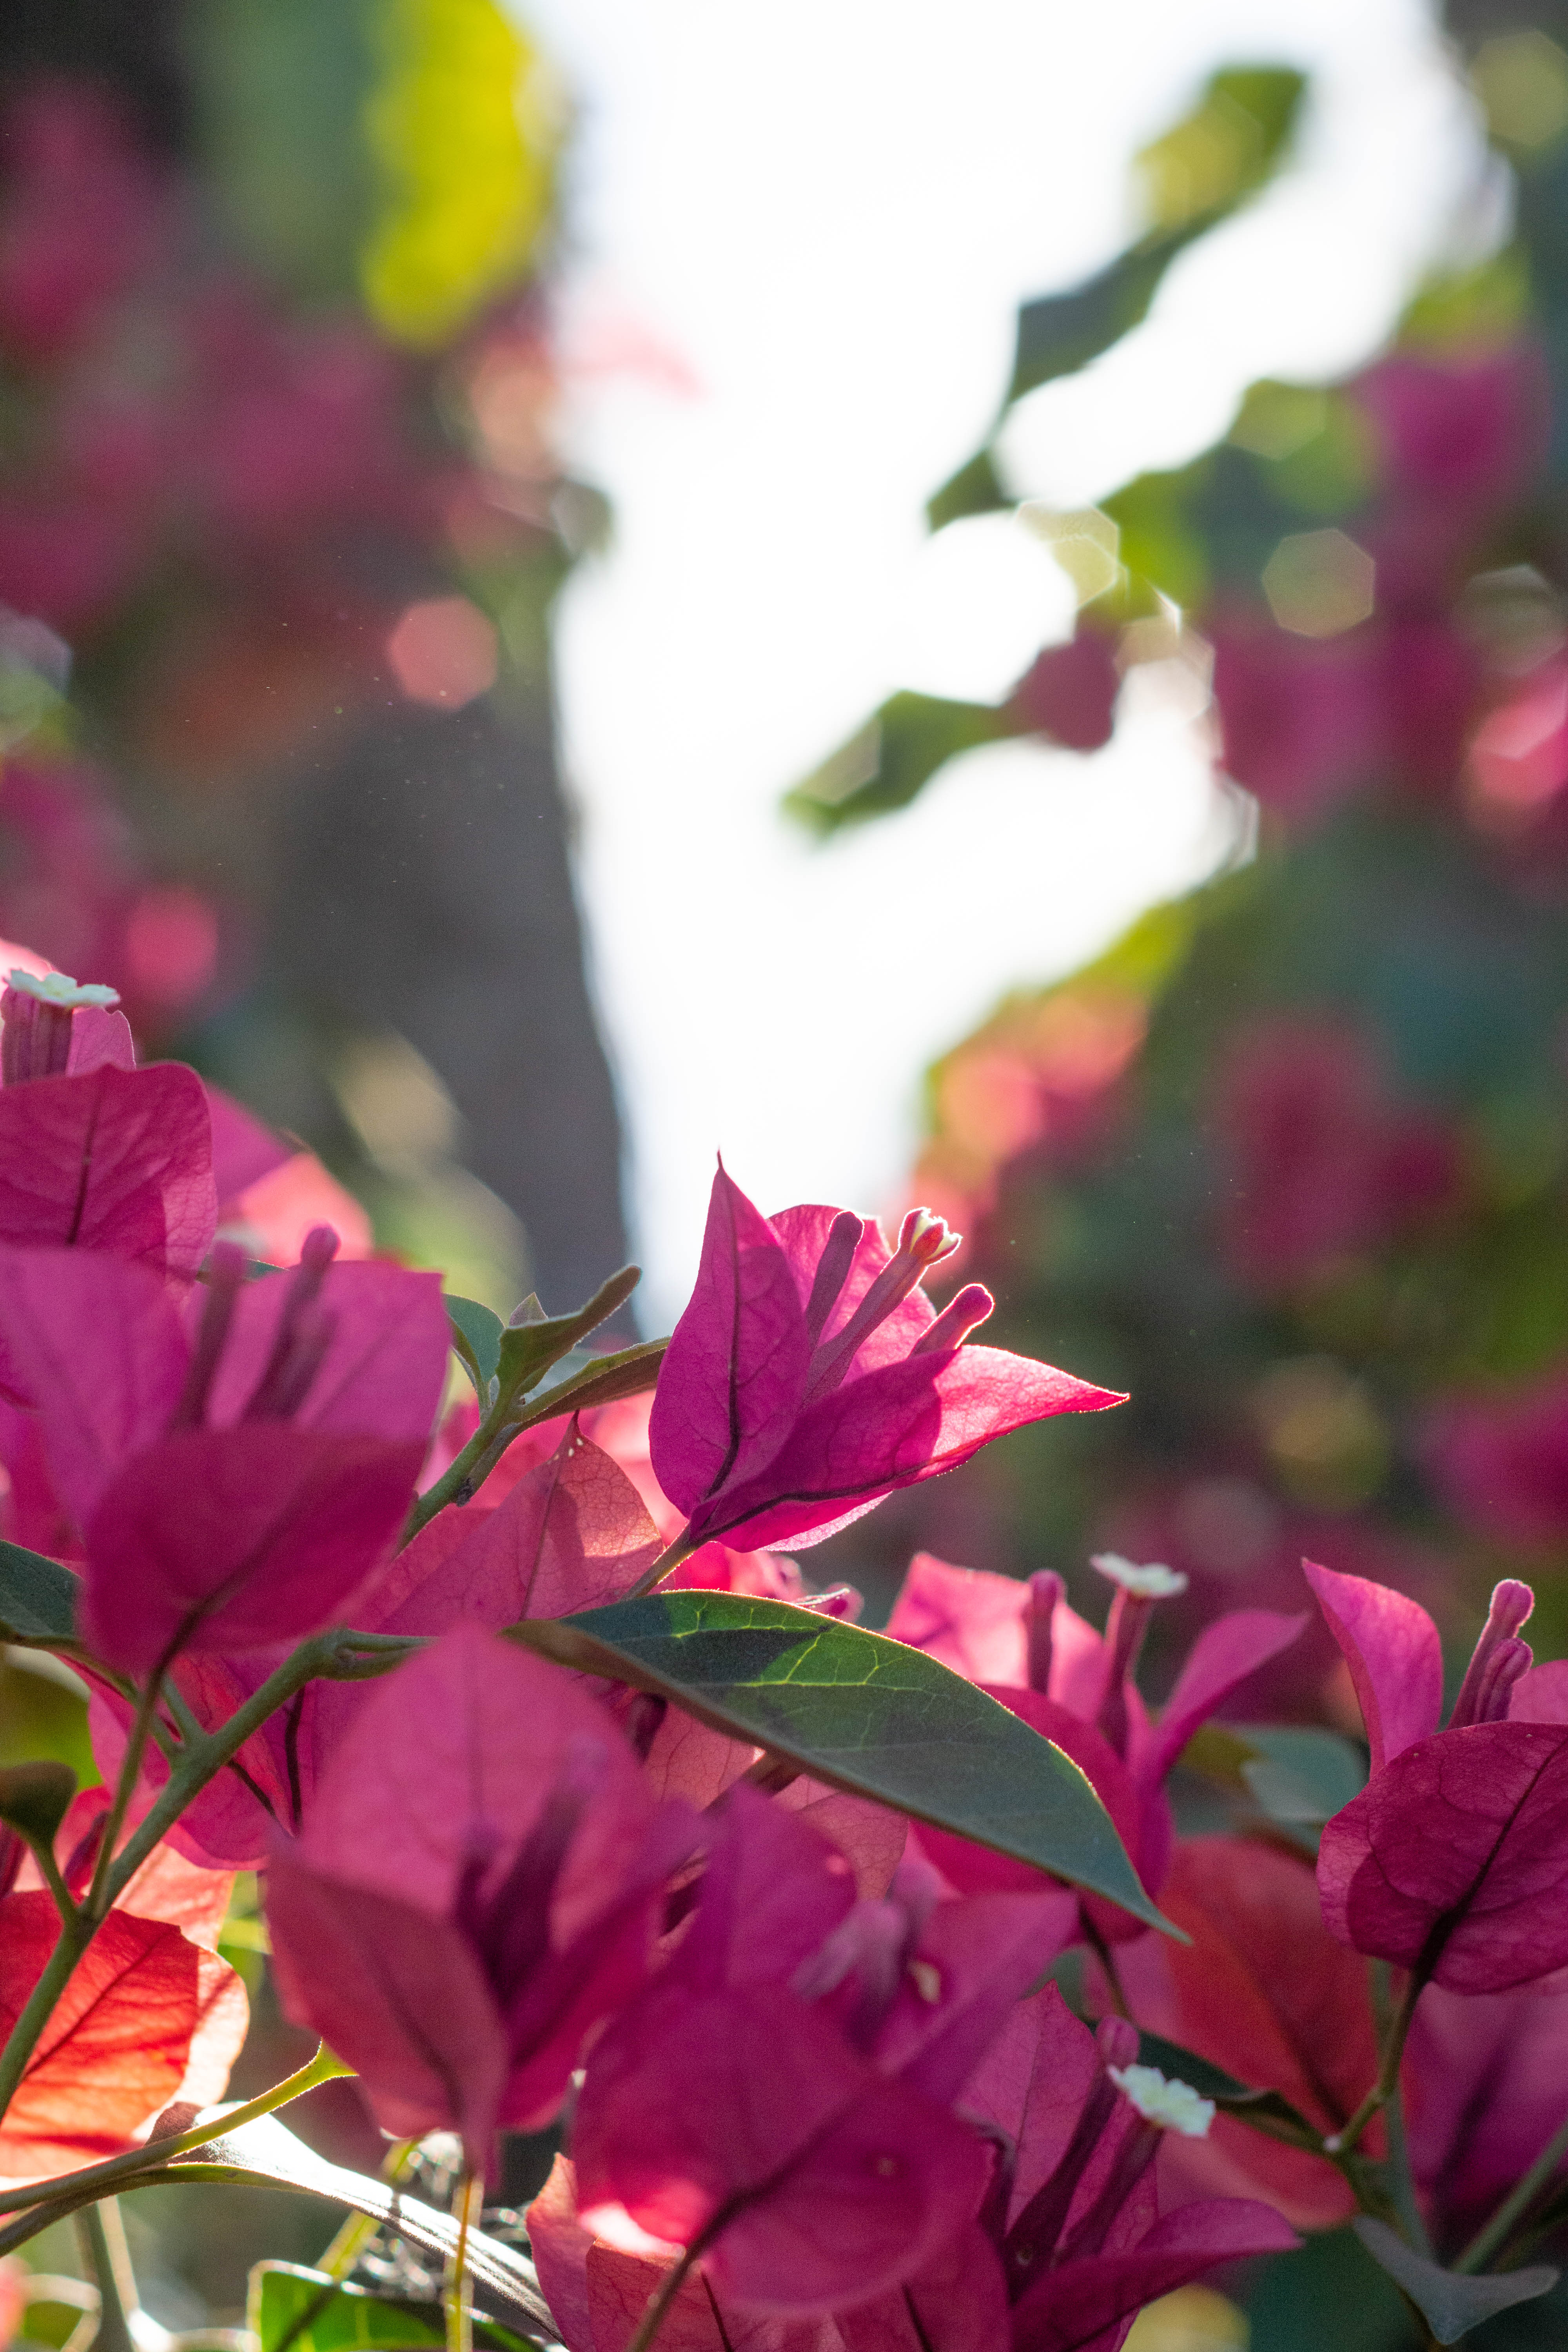
flower, garden, botanic, botanical, vegetation, green, colorful, spring, vegetal, plant, decoration, bloom, blossoming, nature, flourish, floral, sun, sunny, sunlight, color, pattern, leaf, red, pink, bougainvillea, petal, flowering plant, botany, tree, sky, magenta, autumn, branch, four o clock family, annual plant, plant stem, perennial plant